Joe Lhota

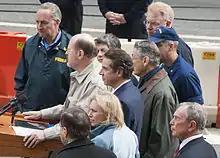
Lhota giving a press briefing at the Hugh L. Carey Tunnel with Governor Cuomo and federal, state and city officials.

Lhota was responsible for New York City Transit’s Fastrack program, which saw more than $16 million in productivity gains in 2012, by concentrating and targeting subway station maintenance efforts. In July 2012, Lhota announced a $30 million service enhancement package that restored transportation services that the MTA had previously eliminated in 2010, and added new transit services in underserved areas, including Williamsburg, the South Bronx and Brooklyn Navy Yard—all New York City neighborhoods that had seen significant residential and commercial development since 2005. Lhota headed efforts to make information about the MTA and its services more accessible to its customers through its website and apps. He granted pay raises to managers at the MTA.